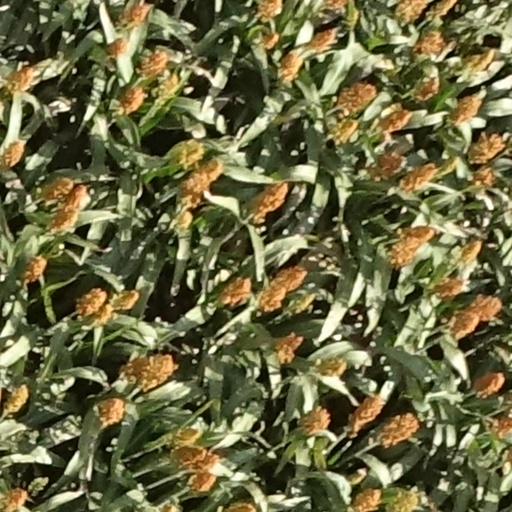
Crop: sorghum